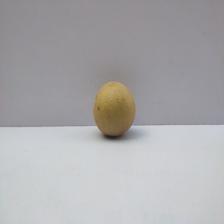
Size: Medium